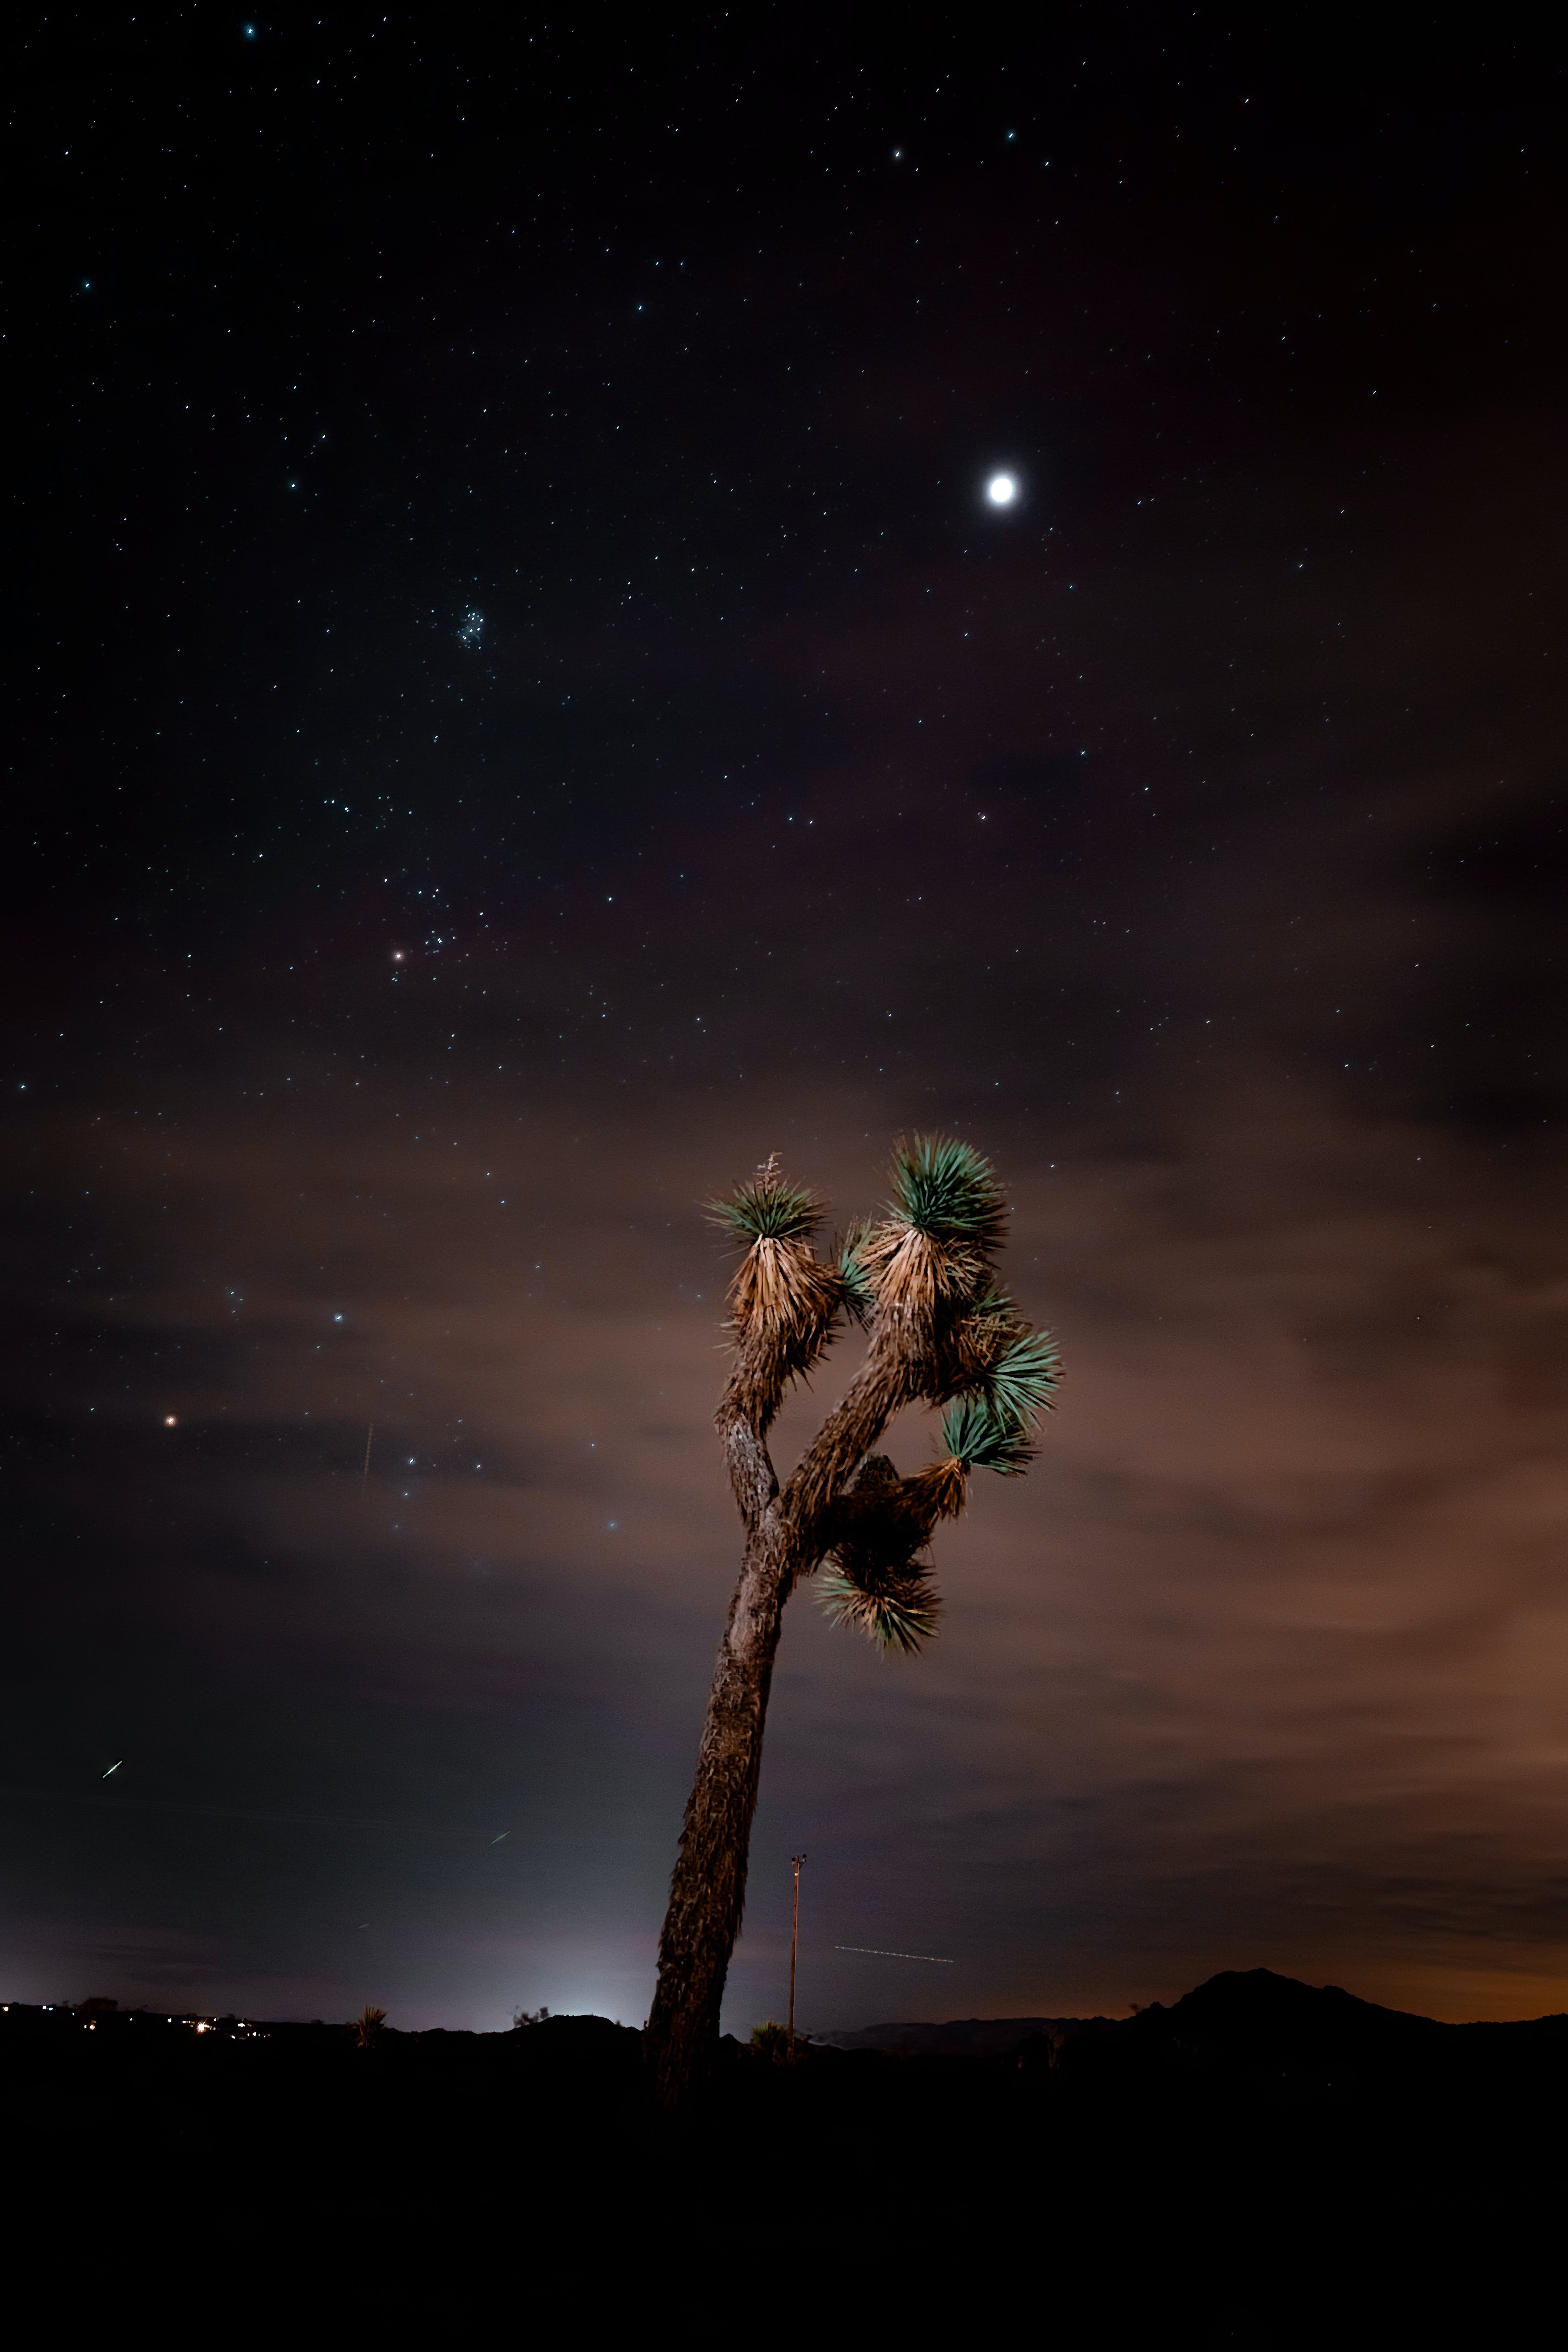
natural, sky, atmosphere, natural landscape, natural environment, flash photography, astronomical object, twig, tree, landscape, woody plant, horizon, star, science, space, calm, wood, grass, aurora, midnight, trunk, plant, darkness, cloud, grassland, moon, event, People in nature, wilderness, astronomy, art, constellation, night, galaxy, soil, wildlife, wind, evening, plant stem, outer space, universe, celestial event, savanna